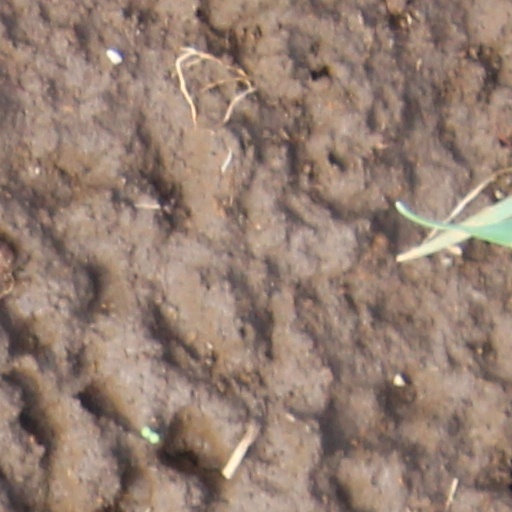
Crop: wheat